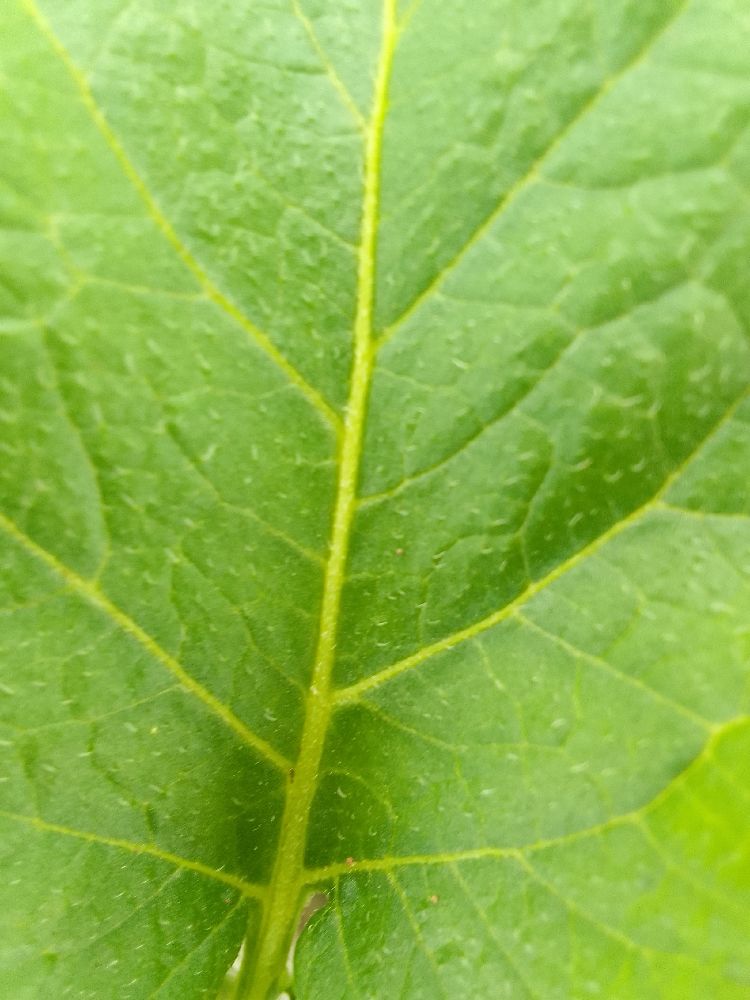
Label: Healthy